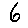
Label: 6